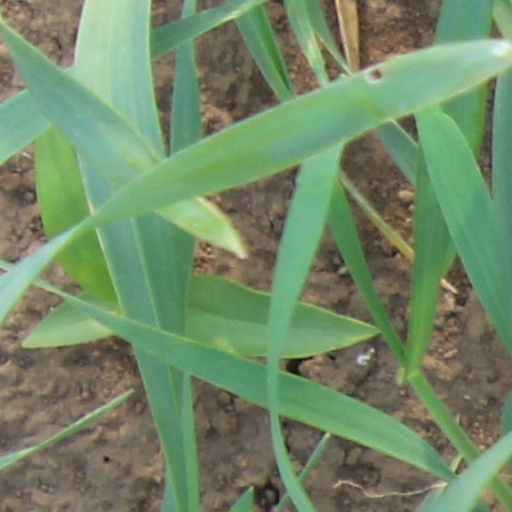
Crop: wheat